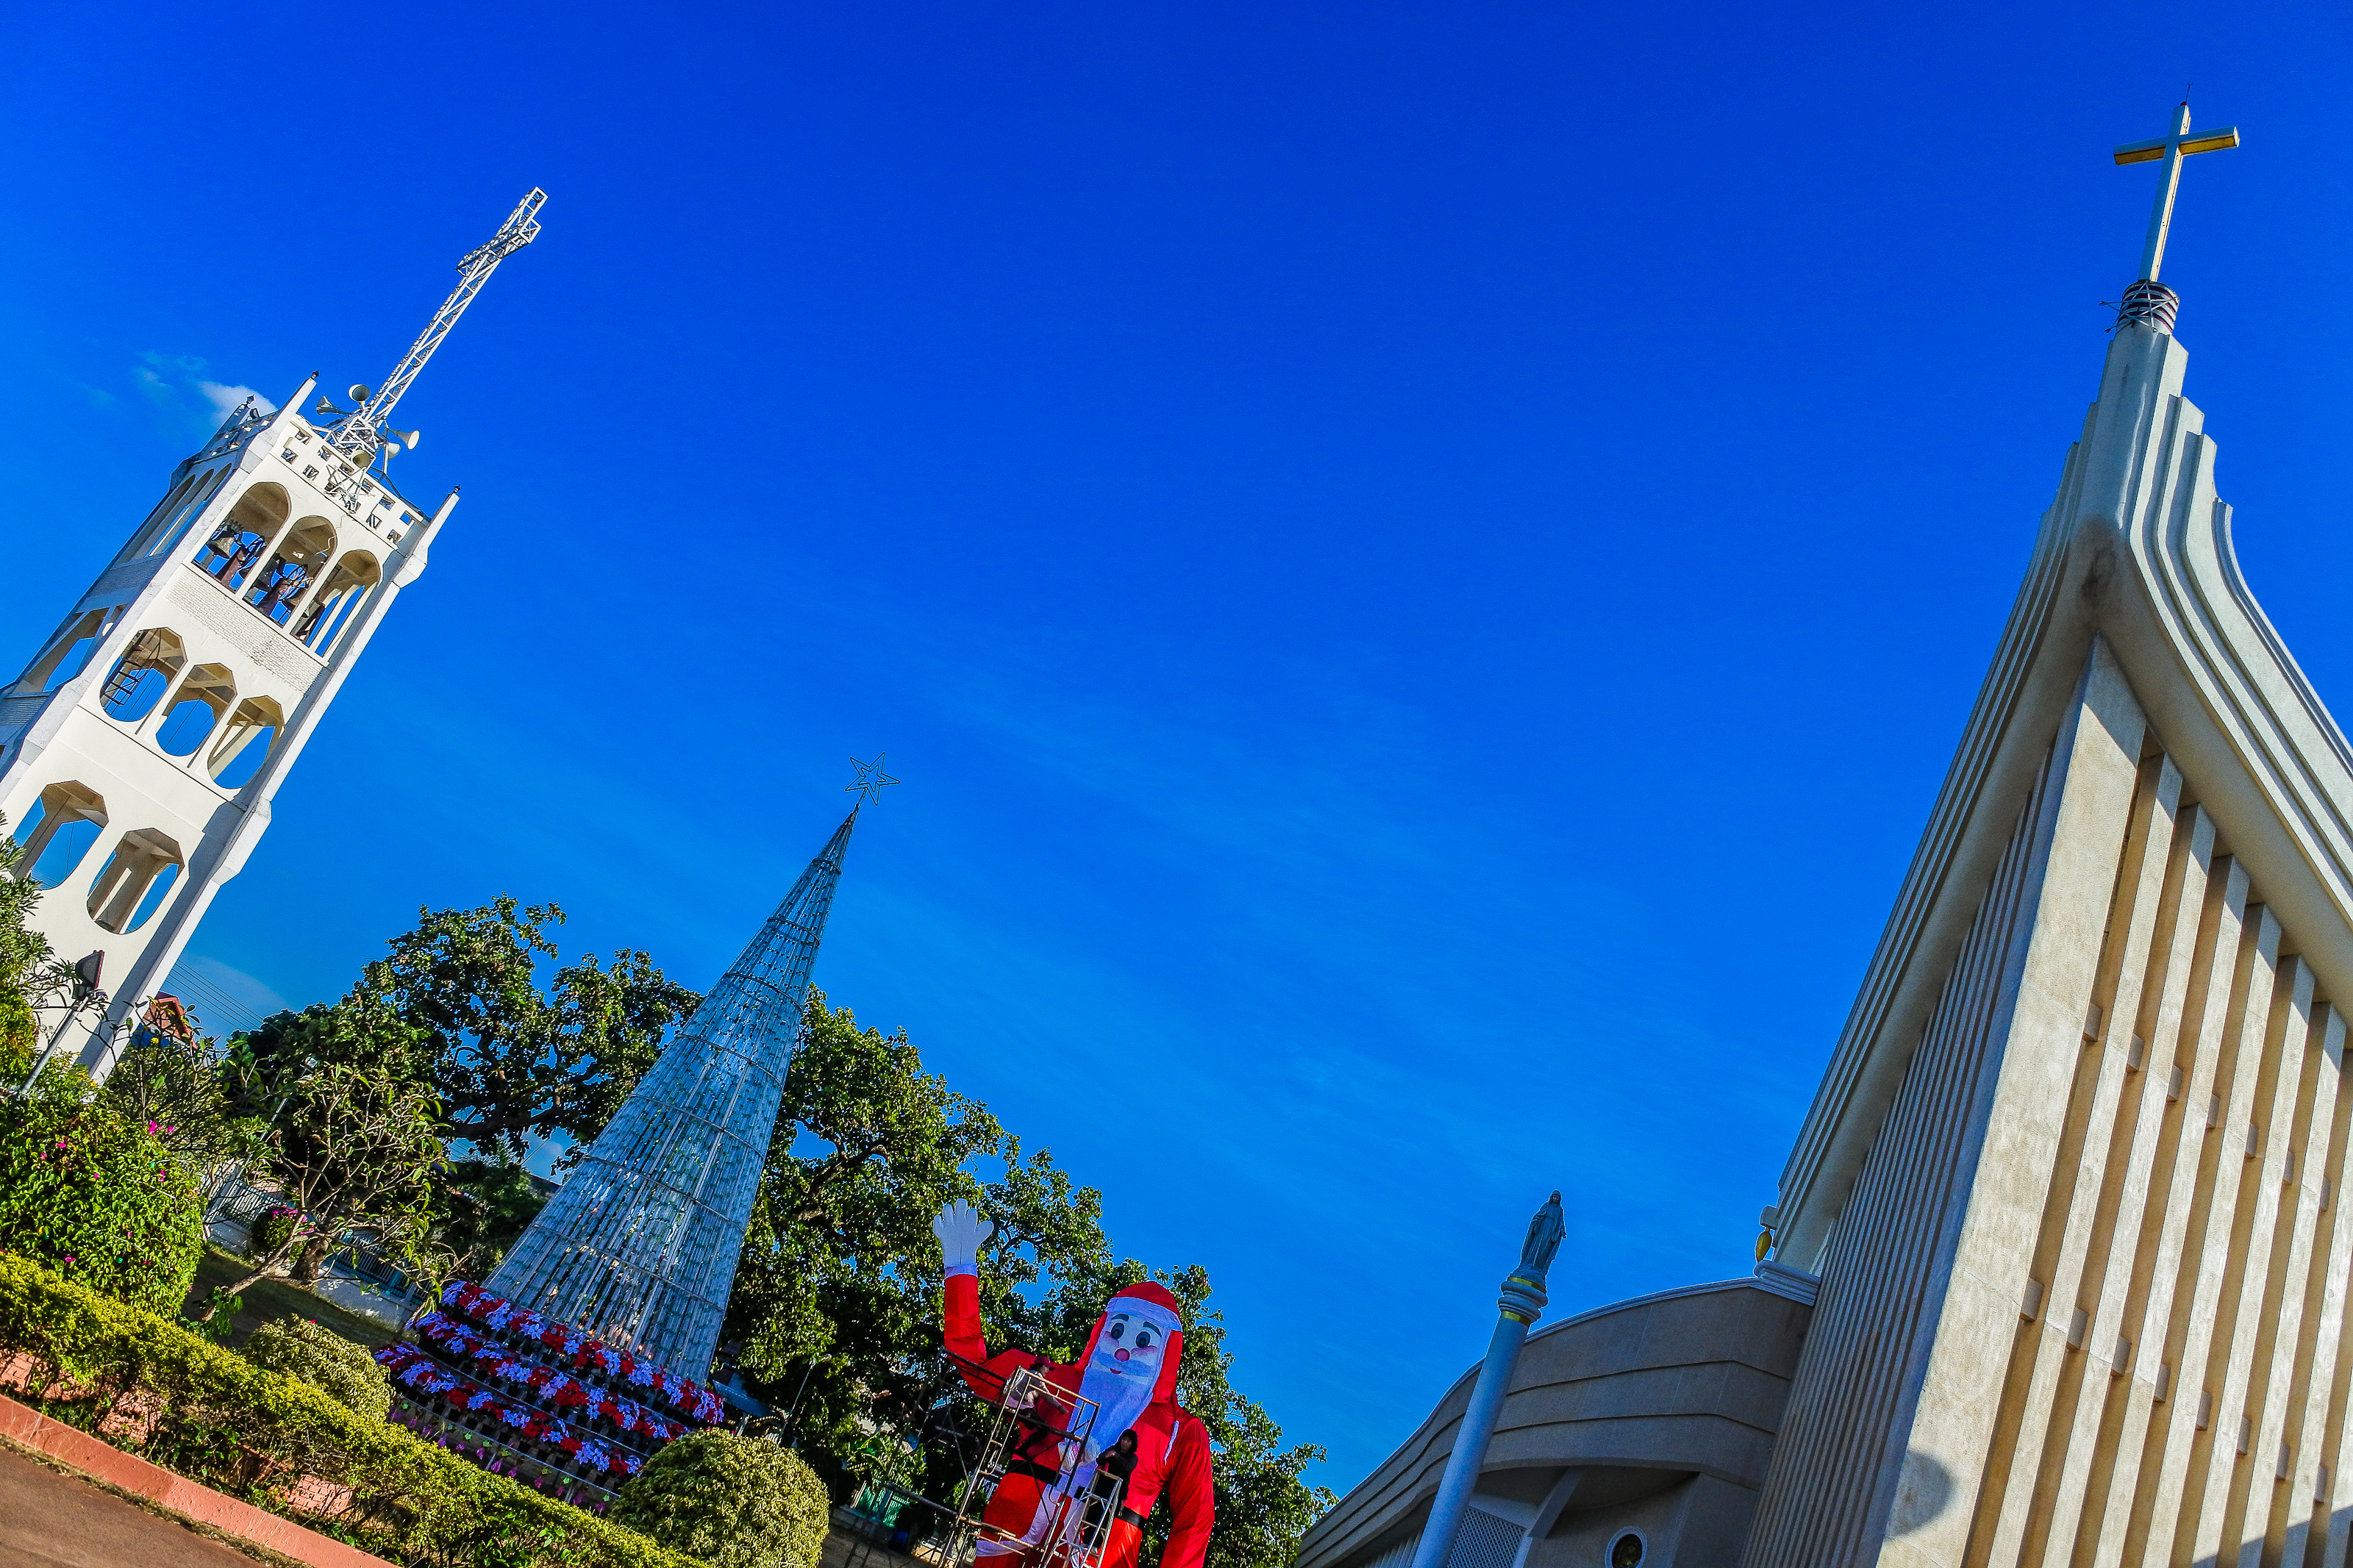
symbol, hands, christianity, sign, building, nakhon, view, white, thailand, antique, landmark, tower, sky, old, statue, history, heart, heaven, jesus, person, catholic, detail, full, love, religious, city, church, isolated, tourism, monument, life, tharae, archangel, christian, cathedral, sacred, architecture, christ, historic, saint, holy, cross, religion, michael, standing, face, prayer, culture, travel, sakon, blue, daytime, tree, metropolitan area, vacation, steeple, spire, facade, cloud, place of worship, plant, flag, tourist attraction, metropolis, shrine, world